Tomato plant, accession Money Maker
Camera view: horizontal (90 deg, fisheye); turntable rotation: 30 degrees
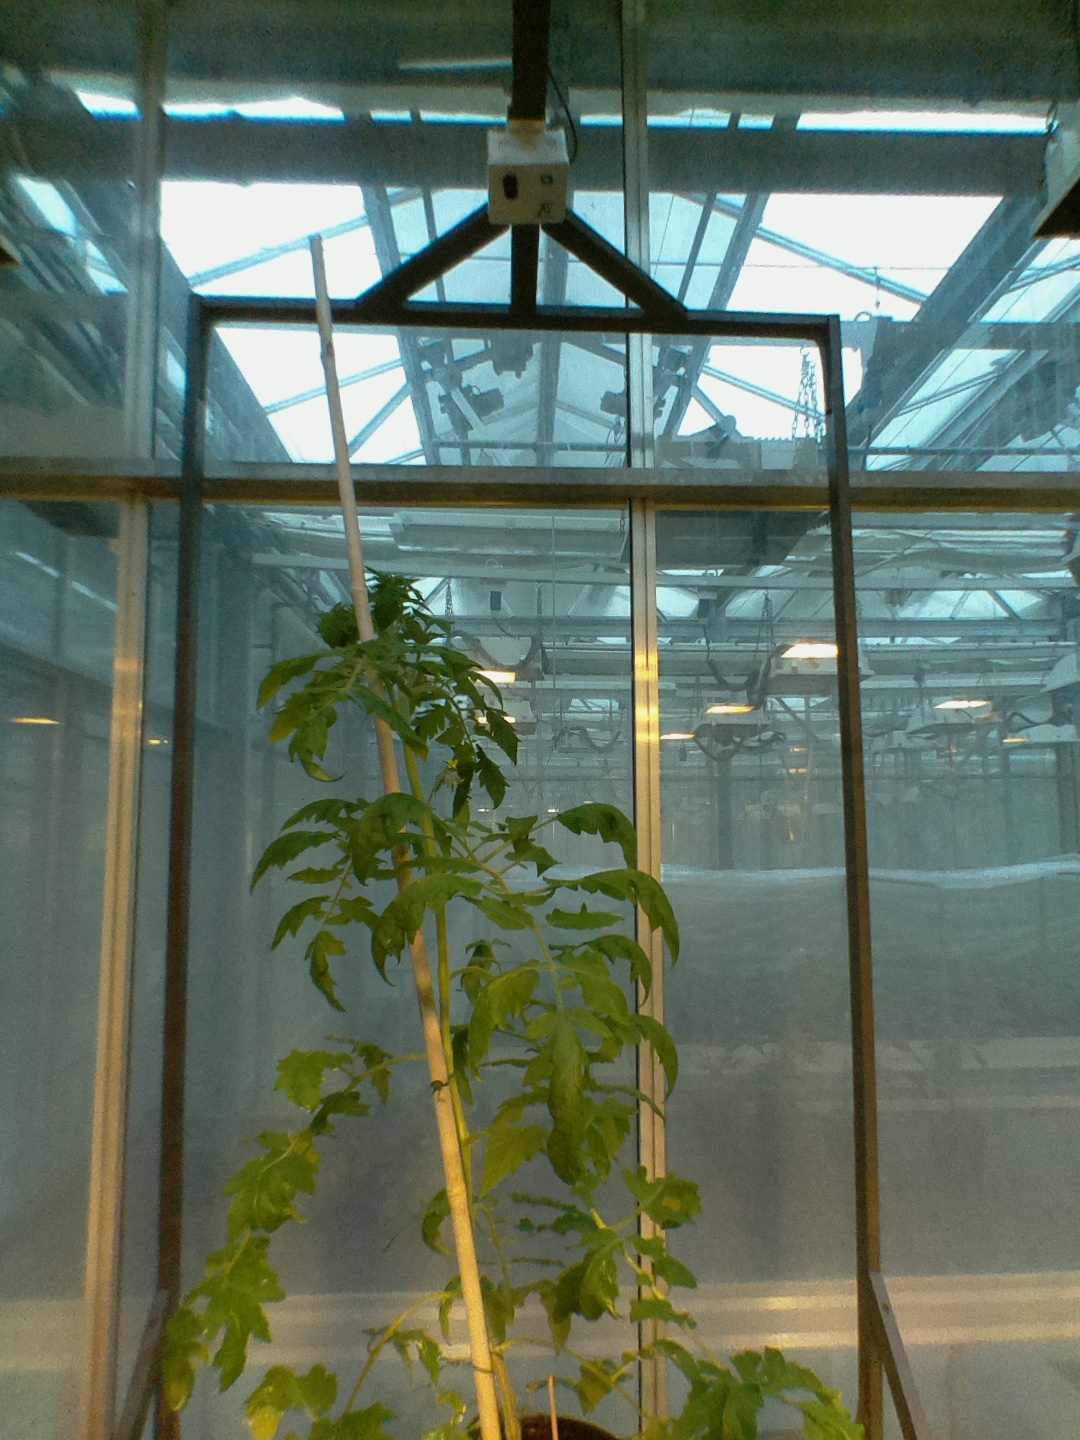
BBCH growth stage 61: 10%-20% of flowers open